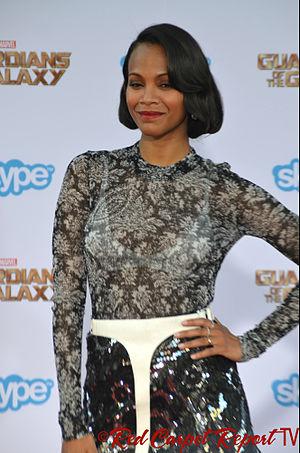
Zoë Yadira Saldaña Nazario, dite Zoe Saldana [ˈzoʊi sælˈdænə] en anglais ou Zoé Saldaña [ˈsoe salˈdaɲa] en espagnol, est une actrice, réalisatrice et productrice américano-dominicaine née le 19 juin 1978 à Passaic dans le New Jersey.